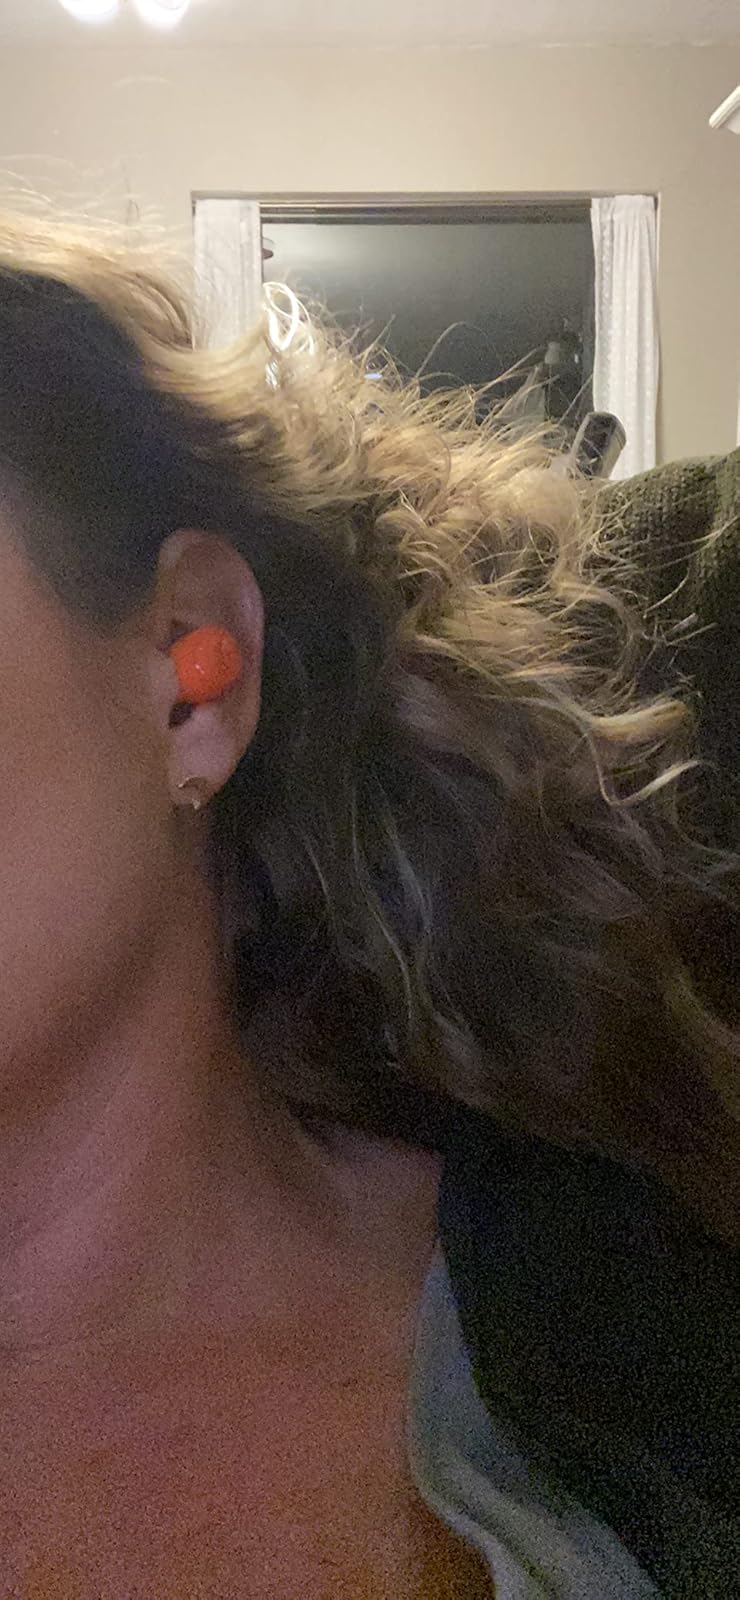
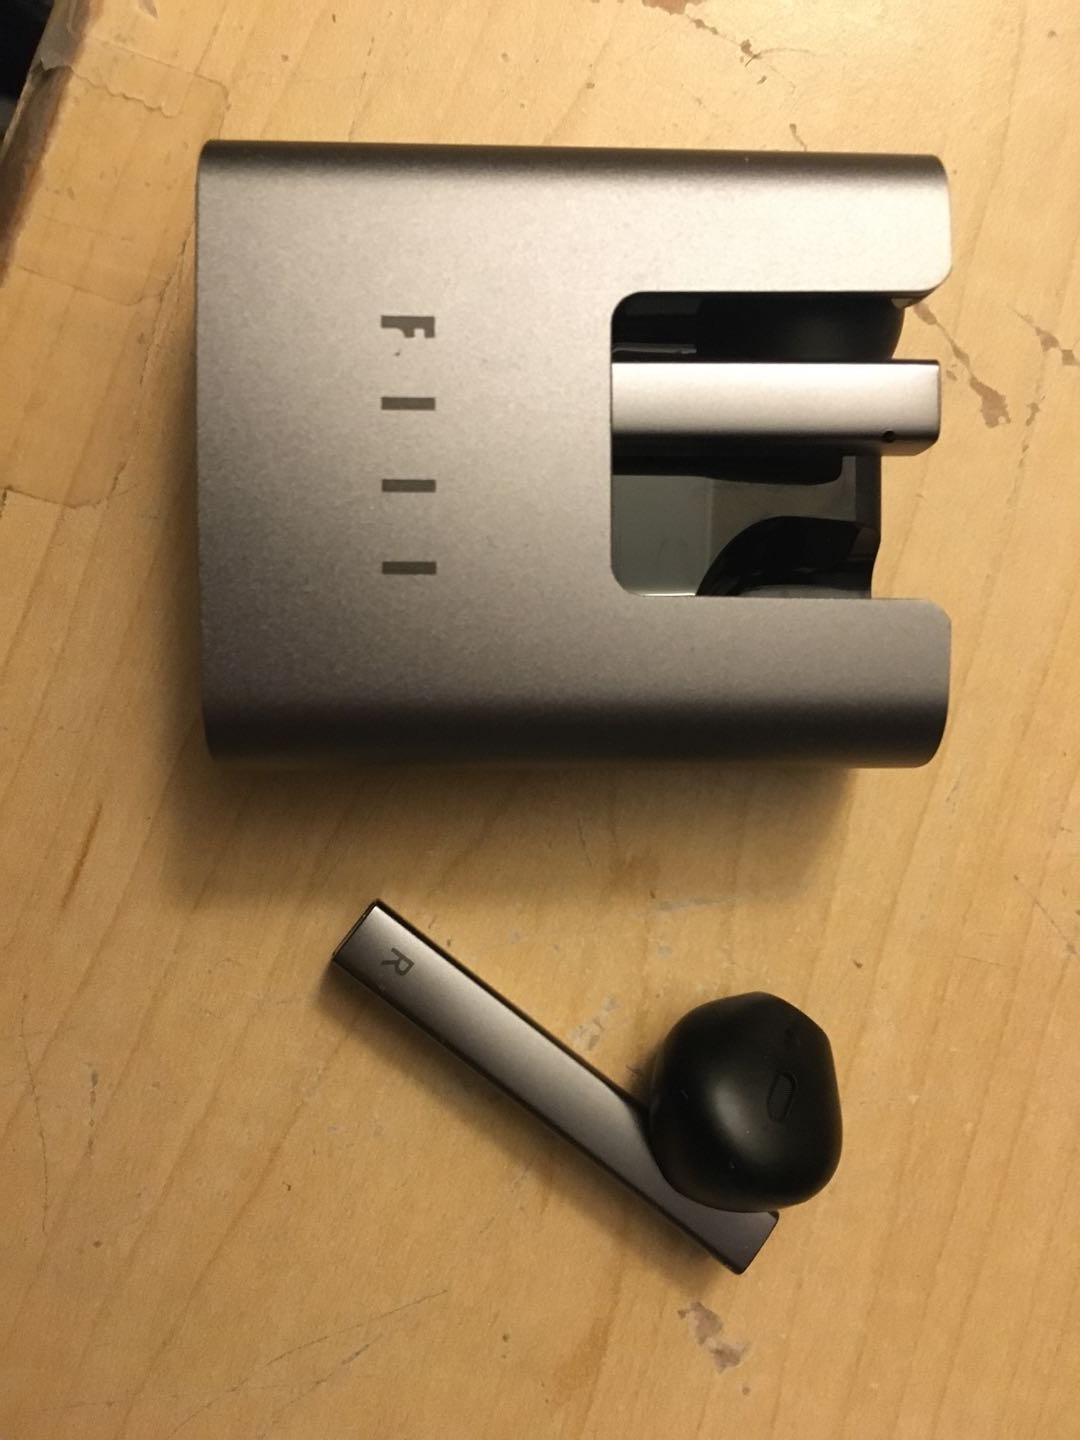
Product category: earbuds
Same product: no